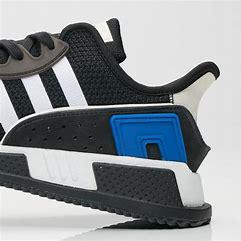
Brand: Adidas
Model: EQT Cushion Adv